List of Israel State Cup winners

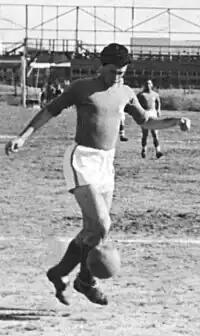
A black-and-white photograph of an athletic-looking association football player of Semitic appearance, wearing a dark shirt, white shorts and dark socks and kicking an old-fashioned football with his right foot

The Eretz Israel Football Association was founded in August 1928, and the first officially sanctioned national tournament was held the same year as the "People's Cup". The first People's Cup final ended with Hapoel Tel Aviv and Maccabi Hasmonean Jerusalem sharing the trophy following an incident involving an ineligible Hapoel player. Tel Aviv clubs dominated the cup during this period, with Beitar, Hapoel and Maccabi Tel Aviv winning all but two of the annual competitions. The Jerusalem-based British Police side won in 1932 and Maccabi Petah Tikva lifted the cup three years later. During this period Hapoel Tel Aviv won three consecuive cup titles (1937 to 1939), which remains a record to this day. At the end of the Mandate period, Maccabi Tel Aviv were the most successful team in the national cup, with six final wins; their city rivals Hapoel followed with five. The People's Cup trophy was stolen at the end of the chaotic 1947 final and has never been recovered.